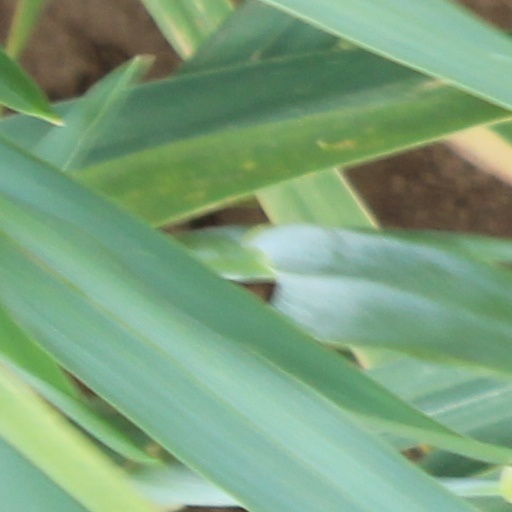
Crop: wheat